Mustafa Wahbi Tal

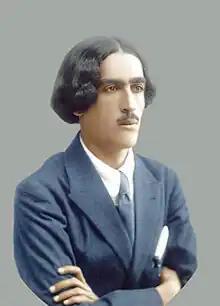
Tal during the 1920s, colorized.

Before graduating, Tal participated in another strike that ended up with his expulsion to Aleppo with his friend Abu Ghnaimeh. During Tal's time in Aleppo he mastered Turkish and learnt some Persian. Al-Oudat stated that it was during his stay in Aleppo that Tal read the Rubaiyat of Persian poet Omar Khayyam and translated "Apre La Bataille" from French. Tal gained his high school degree from the Aleppo Preparation School.